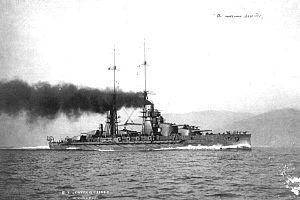
Le Conte di Cavour est un navire de guerre italien de la classe Conte di Cavour, en service dans la Regia Marina durant la Première et la Seconde Guerre mondiale. Il fut baptisé ainsi en l'honneur de l'homme d’État Camillo Cavour. Construit à l'arsenal de La Spezia, la quille fut posée en 1910 et le navire lancé en 1911.
Cette page donne la liste des cuirassés et croiseurs de bataille coulés pendant la Seconde Guerre mondiale.
La classe Conte di Cavour est une classe de trois cuirassés de la Regia Marina qui a vu le jour pendant la Première Guerre mondiale. Ceux-ci ne participent à aucun combat de ce conflit, mais le Leonardo da Vinci coule accidentellement en 1916. Les deux autres navires de cette classe, le Conte di Cavour et le Giulio Cesare subissent une refonte dans les années 1930. Le premier est coulé en 1940 durant la bataille de Tarente, et le second est cédé aux Soviétiques en 1949 au titre des dommages de guerre et renommé Novorossiysk.